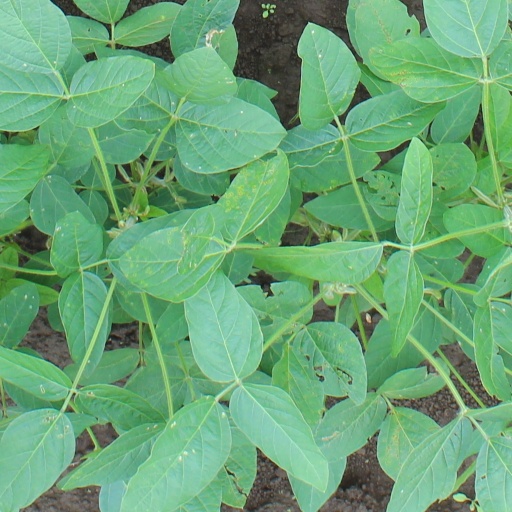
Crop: soybean